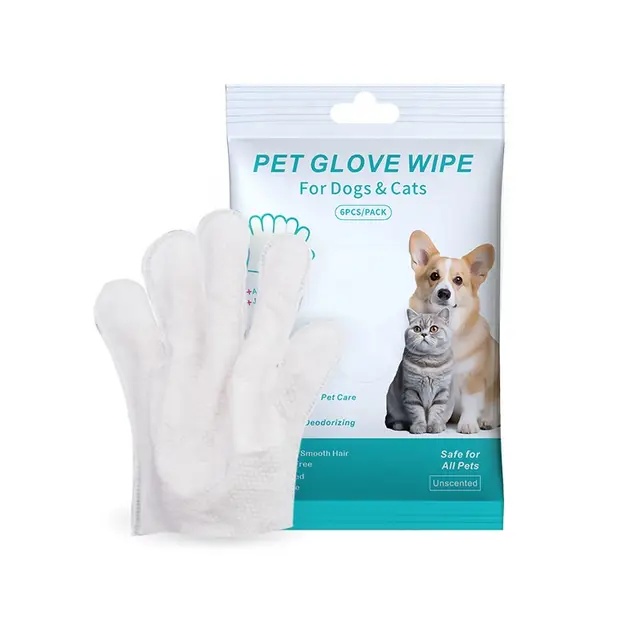
Pet Wipes Gloves
Our specially designed hypoallergenic wipes gloves for quick, gentle, and effective grooming sessions, ensuring a clean and comfortable experience for your pet. Perfect for both dogs and cats!
Brand: JoyToyStore
Category: Animals & Pet Supplies > Pet Supplies > Pet Grooming Supplies > Pet Wipes > Hypoallergenic Wipes